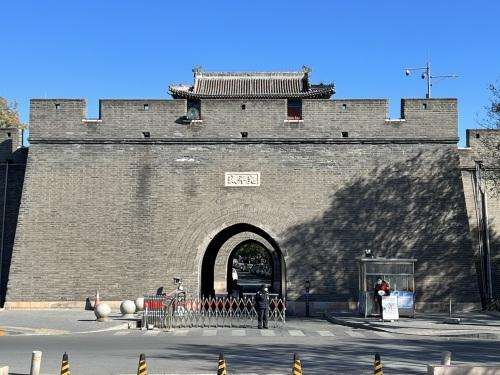
地标名称：宛平城西城门
所在城市：北京市·丰台区